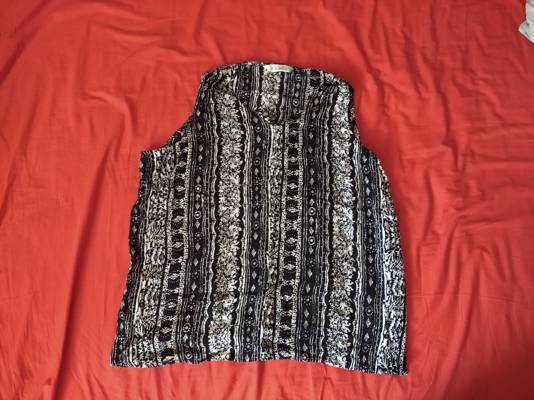
Waste category: clothes